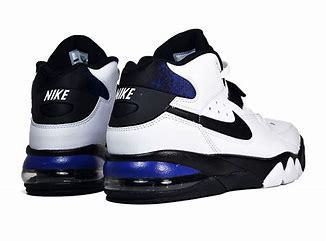
Brand: Nike
Model: Air Force Max